Coal in China

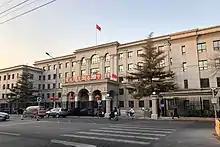
Site of the former Ministry of Coal Industry in Hepingli, Beijing; the ministry was abolished in 1998

Ancient people in current China started using coal around 6,000 years ago. Historians suspects that the Chinese were involved in the surface mining of coal around 3490 BC, pioneering the pre-modern world. Fushan mine uses to be pointed out as the earliest coal mine in the ancient world and started around 1000 BC. In pre-modern China, coal was constrained both by the limitations of traditional technology and the weakness of demand.